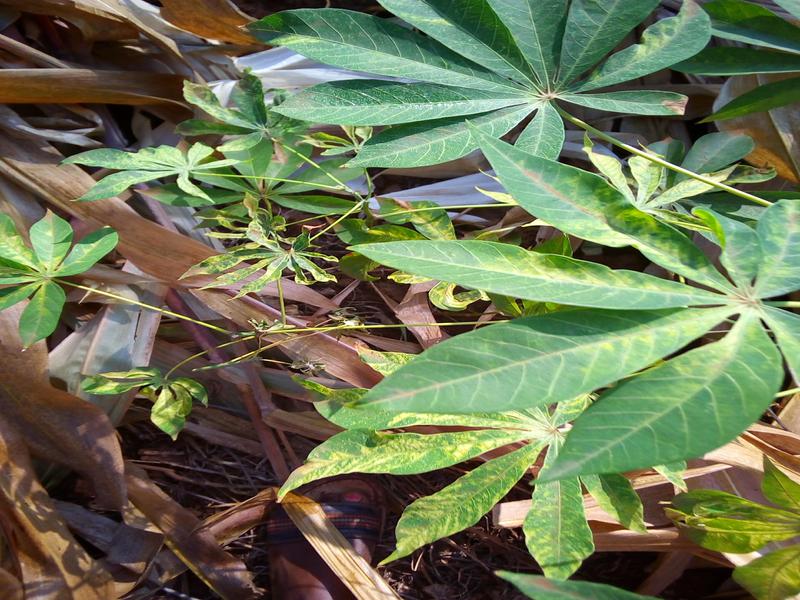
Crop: cassava
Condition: mosaic_disease